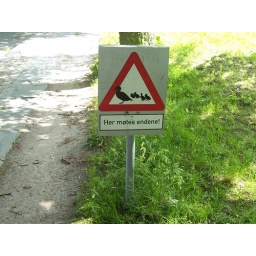
Sign for ducks crossing the road in Norway